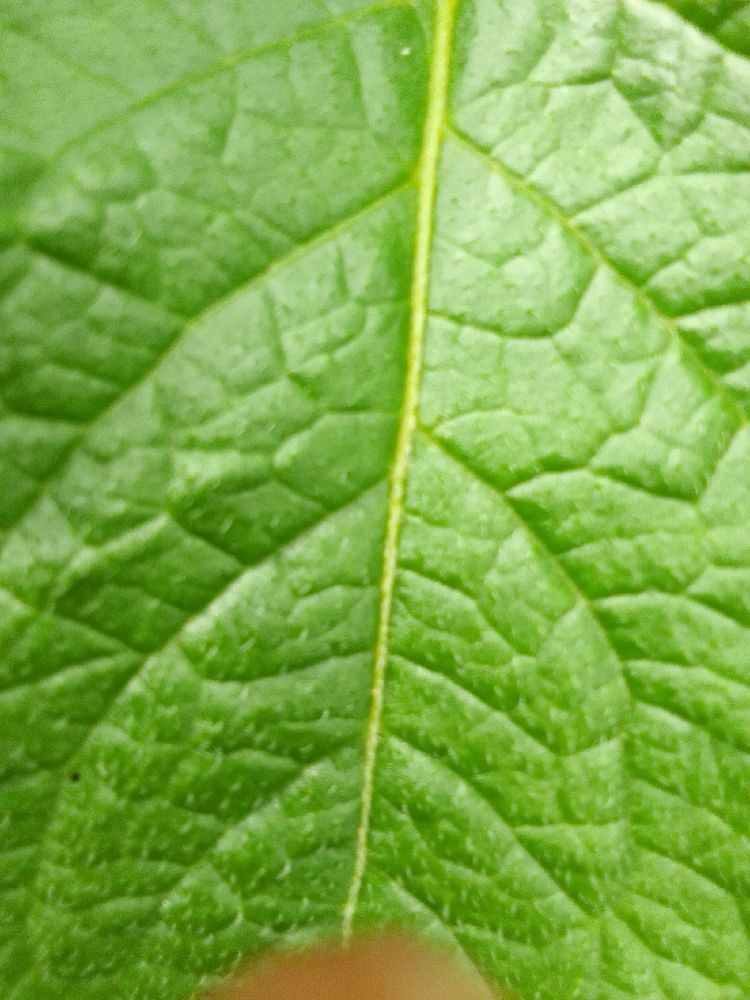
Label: Healthy